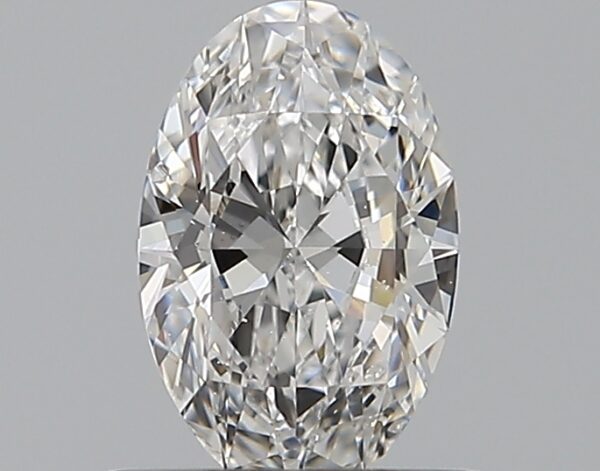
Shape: oval
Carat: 0.5
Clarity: VS2
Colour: E
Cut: VG
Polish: EX
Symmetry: VG
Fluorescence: M
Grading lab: GIA
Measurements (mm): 6.68 x 4.35 x 2.59